Hungary–Poland relations

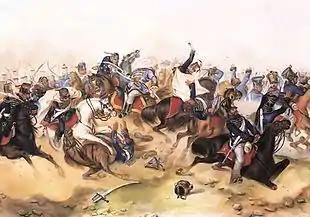
Battle of Tápióbicske in which Hungarians and Poles defeated the Austrians during the Hungarian Revolution of 1848

Poles gave shelter to Hungarian insurgents and aided them during the Rákóczi's War of Independence against Austria. In 1701 Hungarian conspirators Miklós Bercsényi and Francis II Rákóczi fled to Poland, where they established contacts with the Polish Royal court and gained the support of several Polish magnates for the planned Hungarian uprising. In Poland, Bercsényi and Rákóczi received protection from the Austrians, who still tried to capture them through attempts of the Habsburg ambassador to Poland. After the Hungarian uprising broke out in 1703, an insurgent delegation went to Poland to find Rákóczi and ask him to lead the uprising. A meeting of the then insurgent leader with Rákóczi and Bercsényi took place in May 1703 in Brzeżany, Poland, and it also was the place where Rákóczi and Bercsényi signed a proclamation, which called on Hungarians to fight for independence. Rákóczi and Bercsényi then went to Hungary separately, each with Polish troops lent by Polish magnates. In September 1703, Polish King Augustus II the Strong in an official document to the port city of Gdańsk prohibited the purchase of weapons for the Hungarian insurgents, but at the same time he secretly assured Rákóczi of his friendship, and many weapons were supplied to the Hungarians through Gdańsk during the war. The Hungarians maintained close contact with Poland, both through correspondence and their envoys, and also thanks to the numerous visits of Poles at Rákóczi's court in Szentmiklós in 1707–1710.